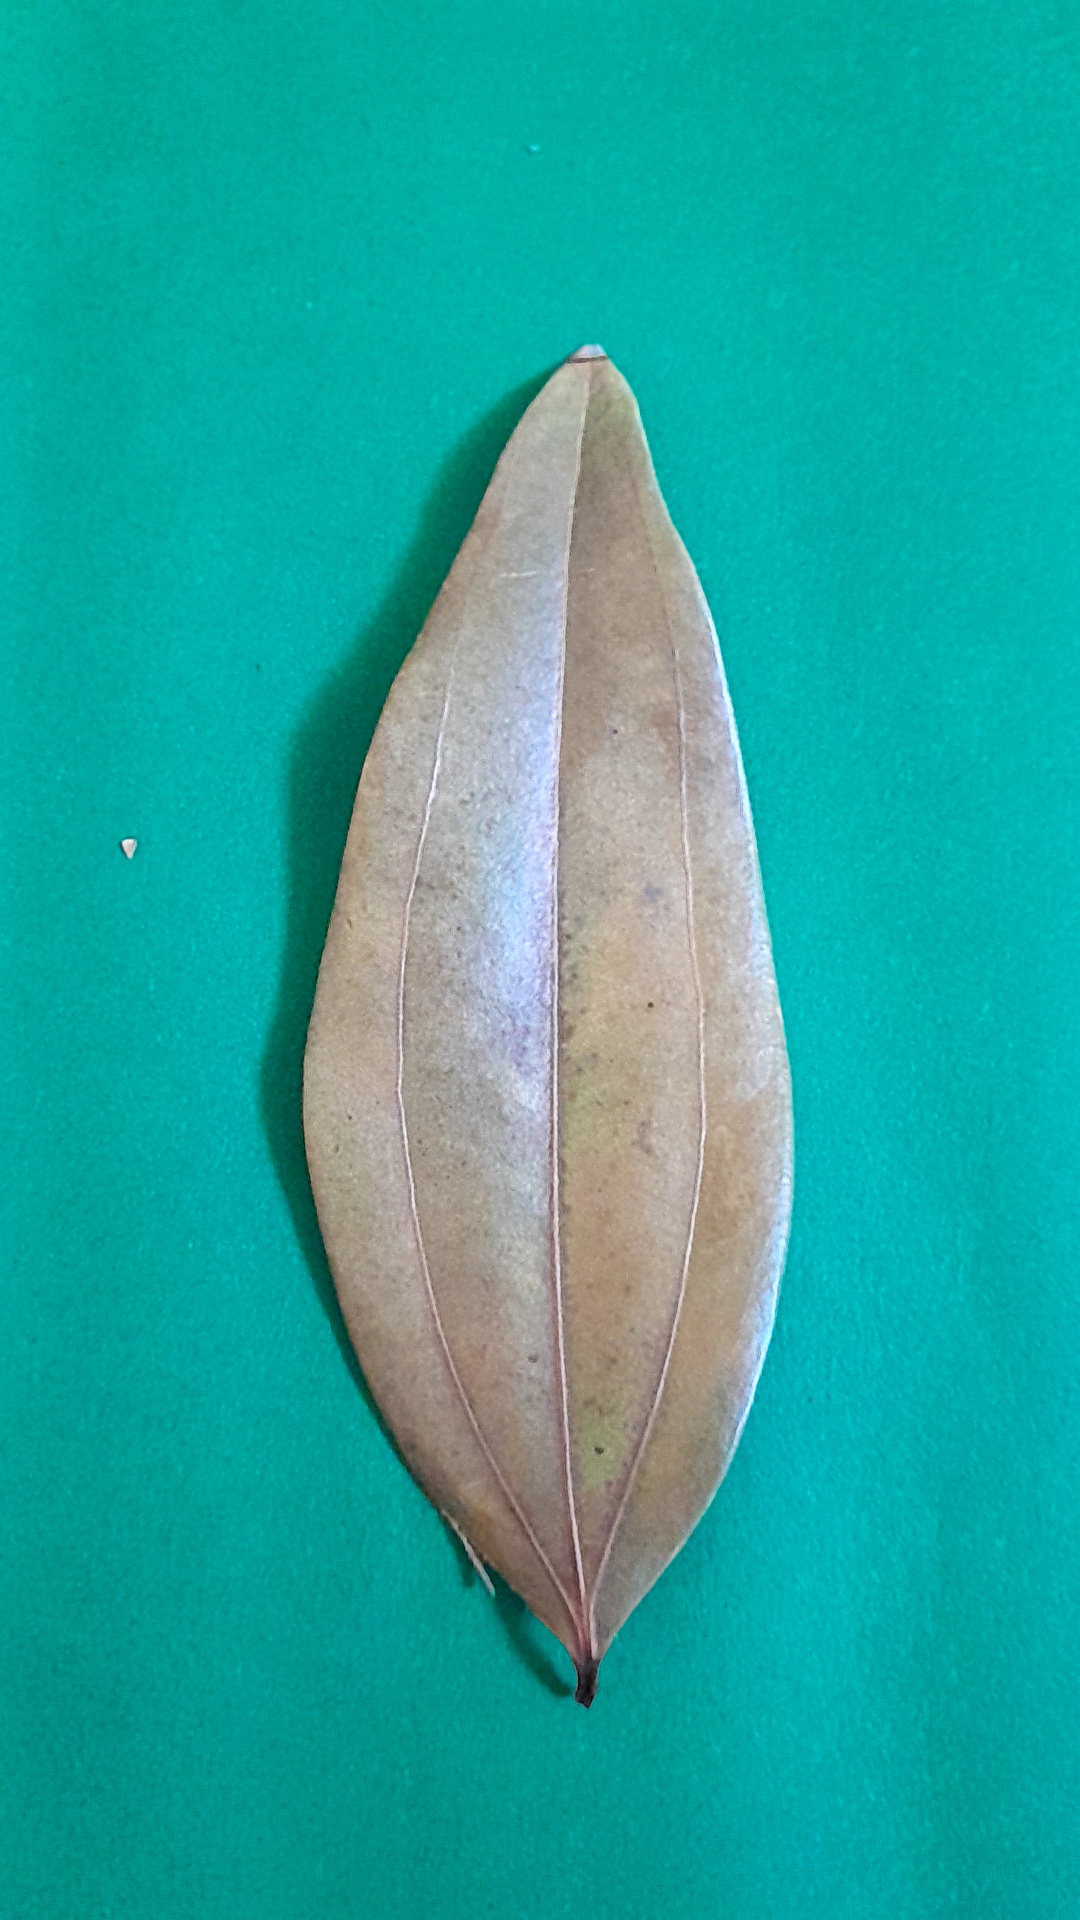
Label: Dry Leaf